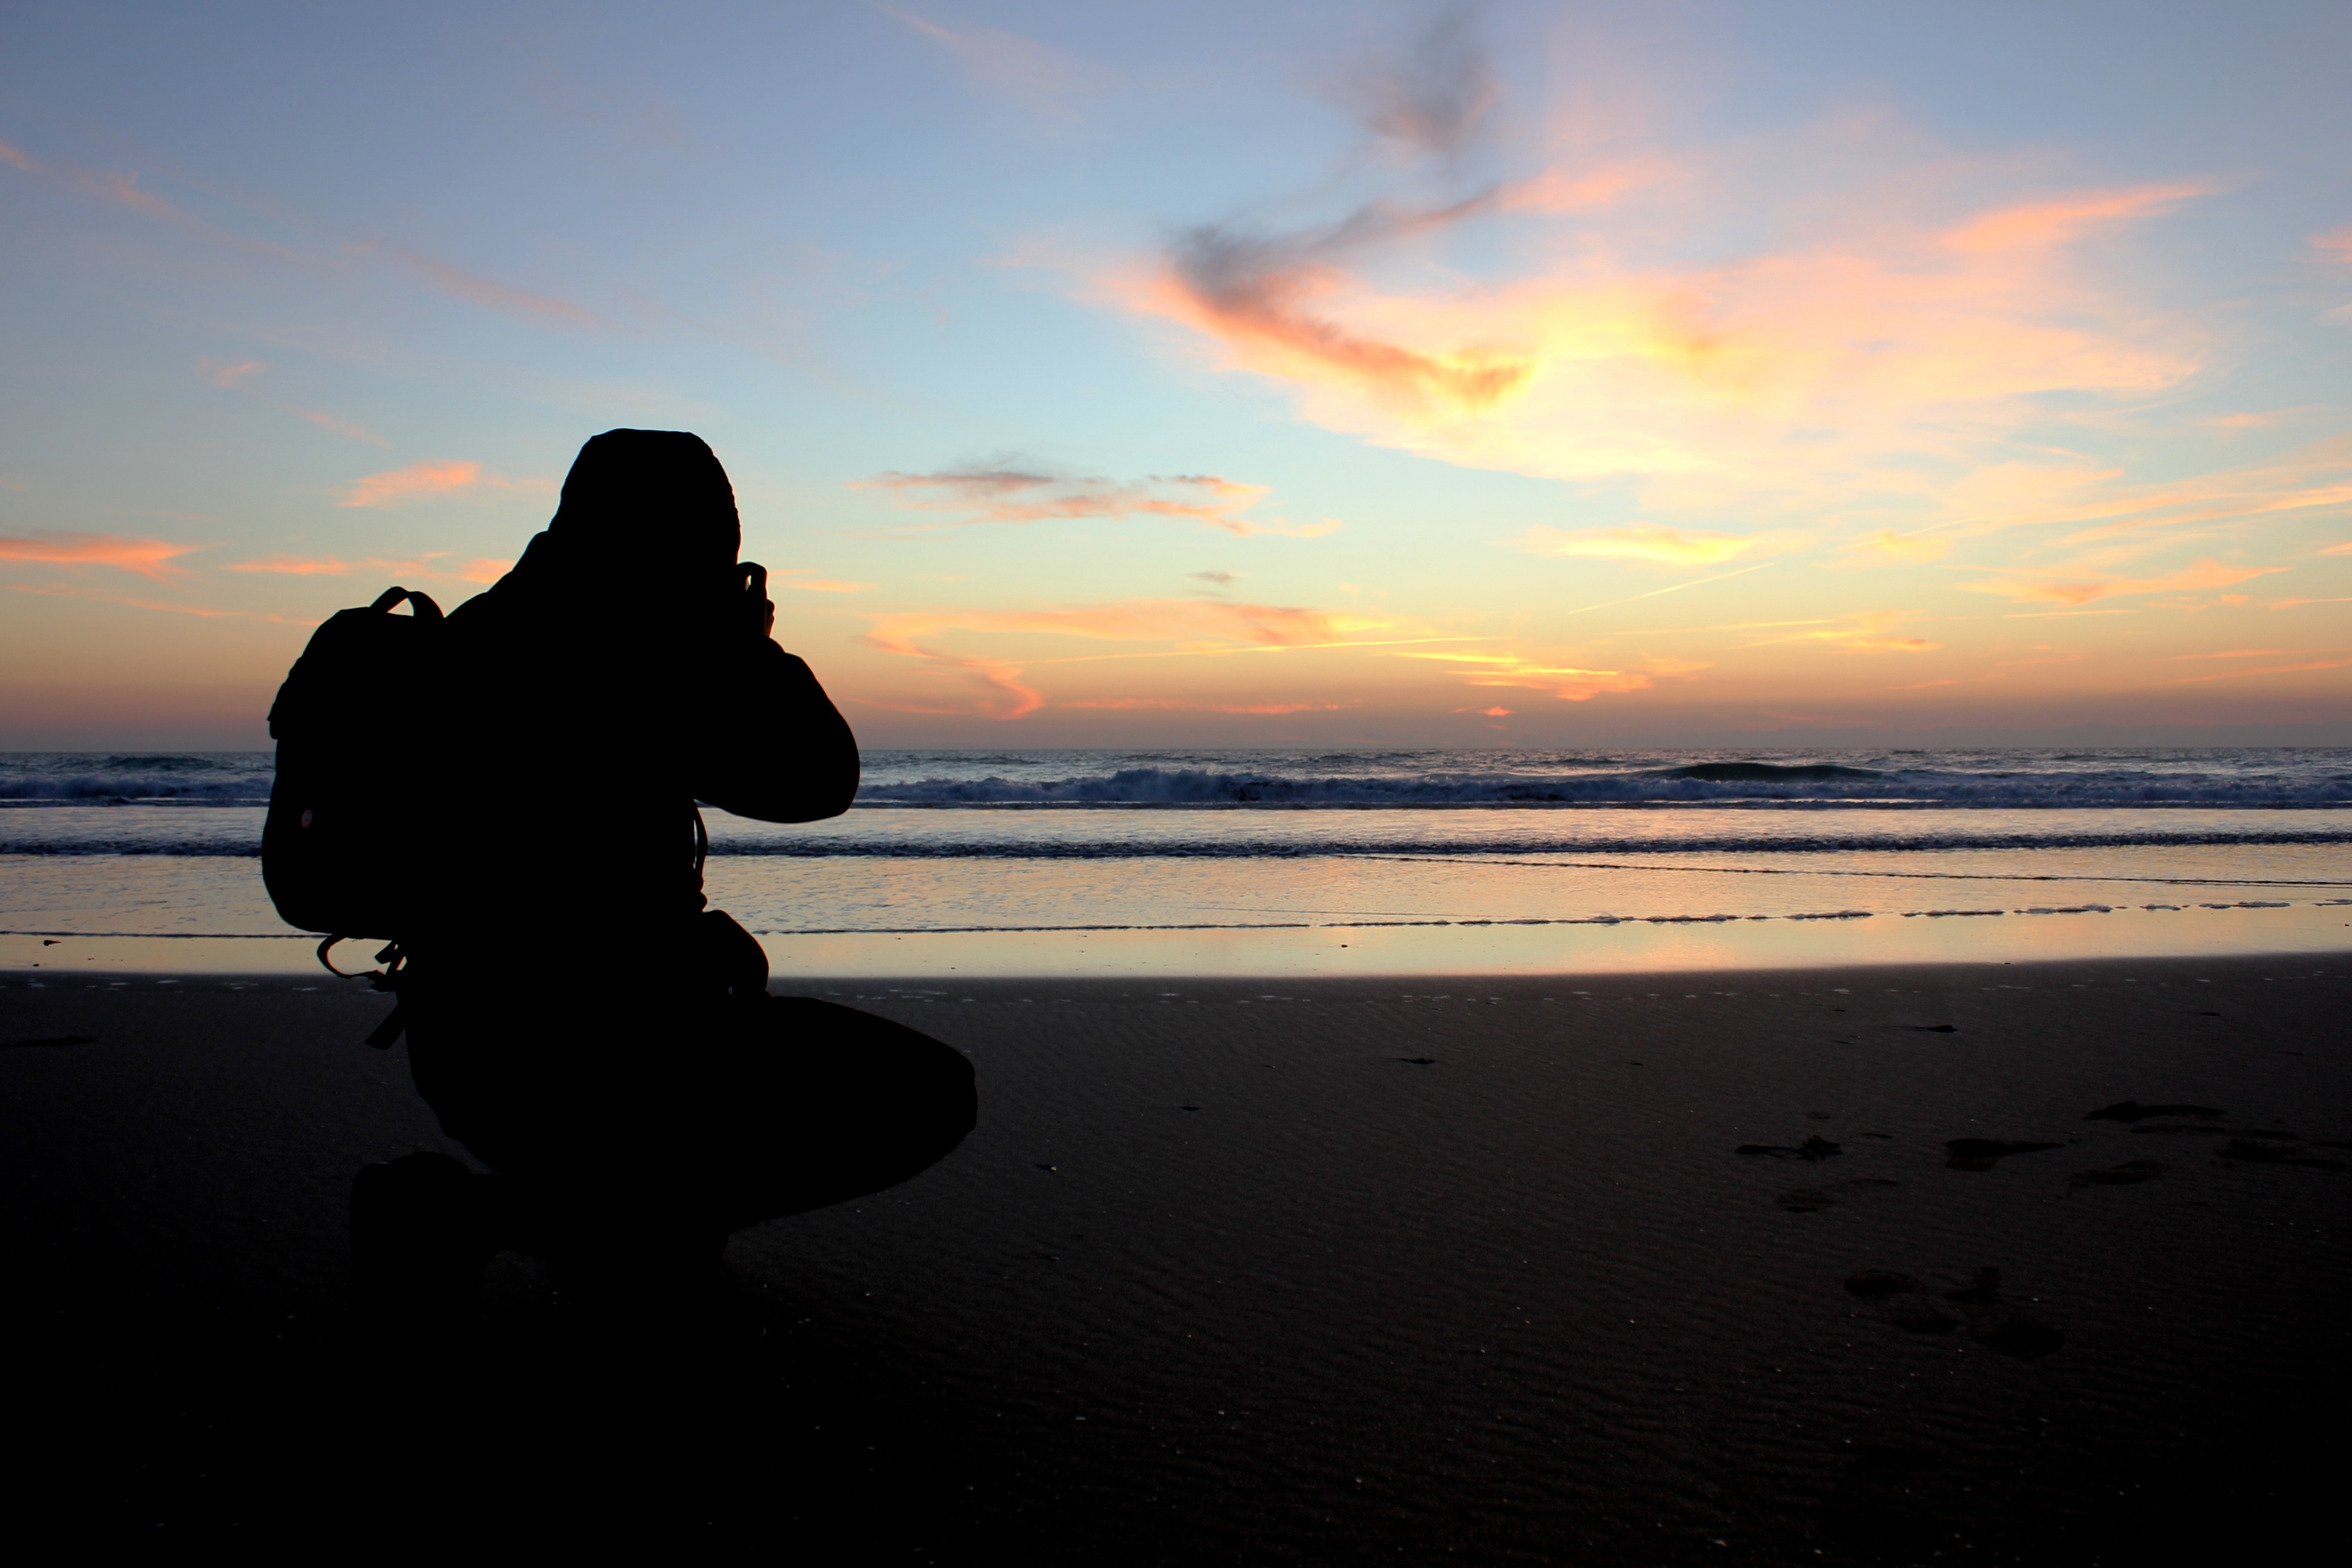
man, beach, sea, coast, sand, ocean, horizon, silhouette, cloud, sky, sun, sunrise, sunset, sunlight, morning, wave, dawn, dusk, evening, reflection, clouds, spain, cadiz